OC Streetcar

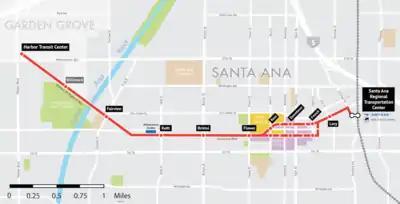
Route map of the OC Streetcar

The streetcar will operate as a curbside, street running system between the Santa Ana station and Raitt Street; west of there, it will operate in a dedicated right-of-way. The streetcar is proposed to operate from 6 a.m. to 11 p.m. Monday through Thursday; 6 a.m. to 1 a.m. on Fridays and Saturdays; and 7 a.m. to 10 p.m. on Sundays and holidays. Trains will run every 10 minutes between 6 a.m. and 6 p.m., and every 15 minutes at other hours. A single trip from end-to-end on the line is expected to take 22 minutes, an average speed of .